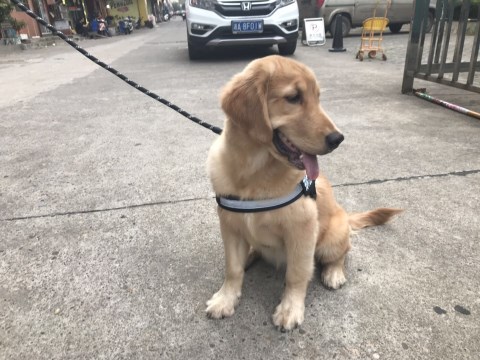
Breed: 5355-n000126-golden_retriever